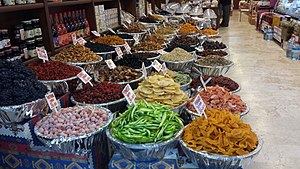
Aroma
Forskellige fødevarer og krydderier kan afgive en flerhed af aromaer
Aroma er den oplevelse af fødevarer eller andre substanser, der primært bestemmes af den kemiske opfattelse af sanserne smag og duft.